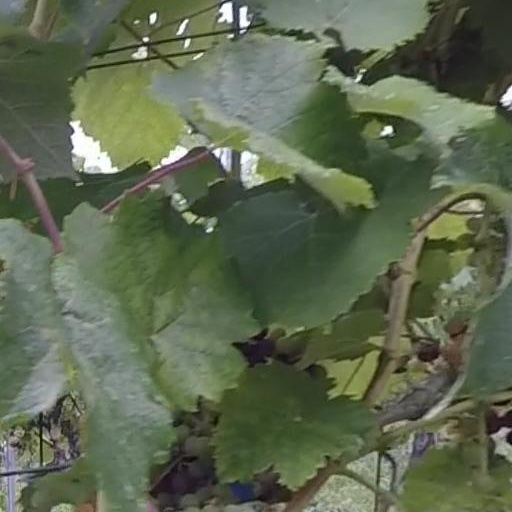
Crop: grape